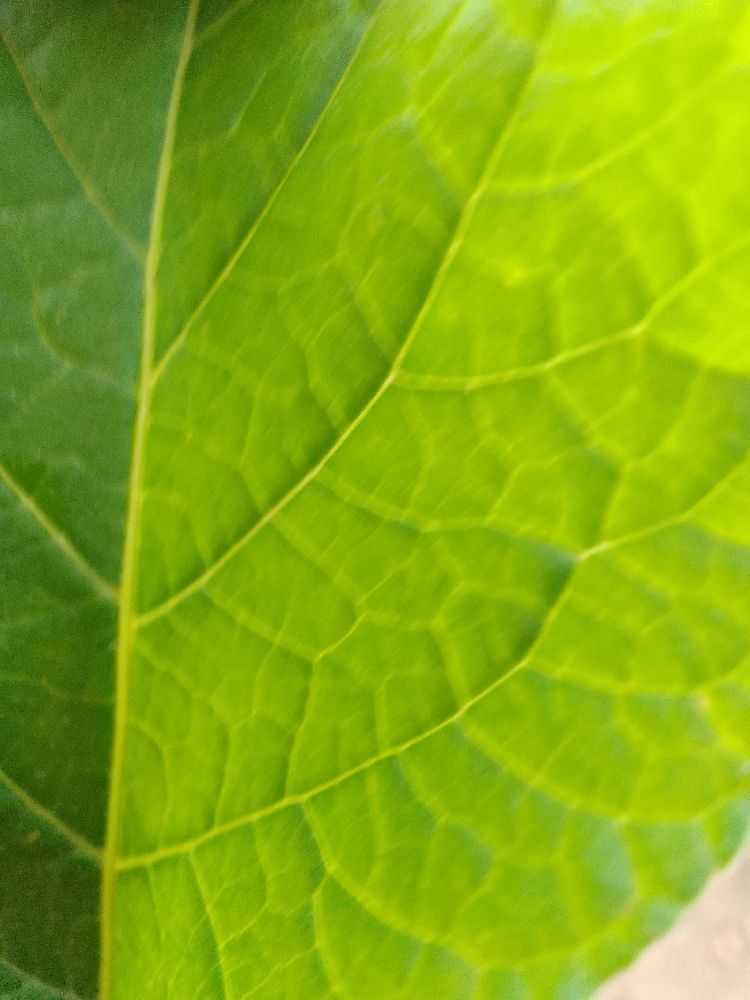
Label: Healthy